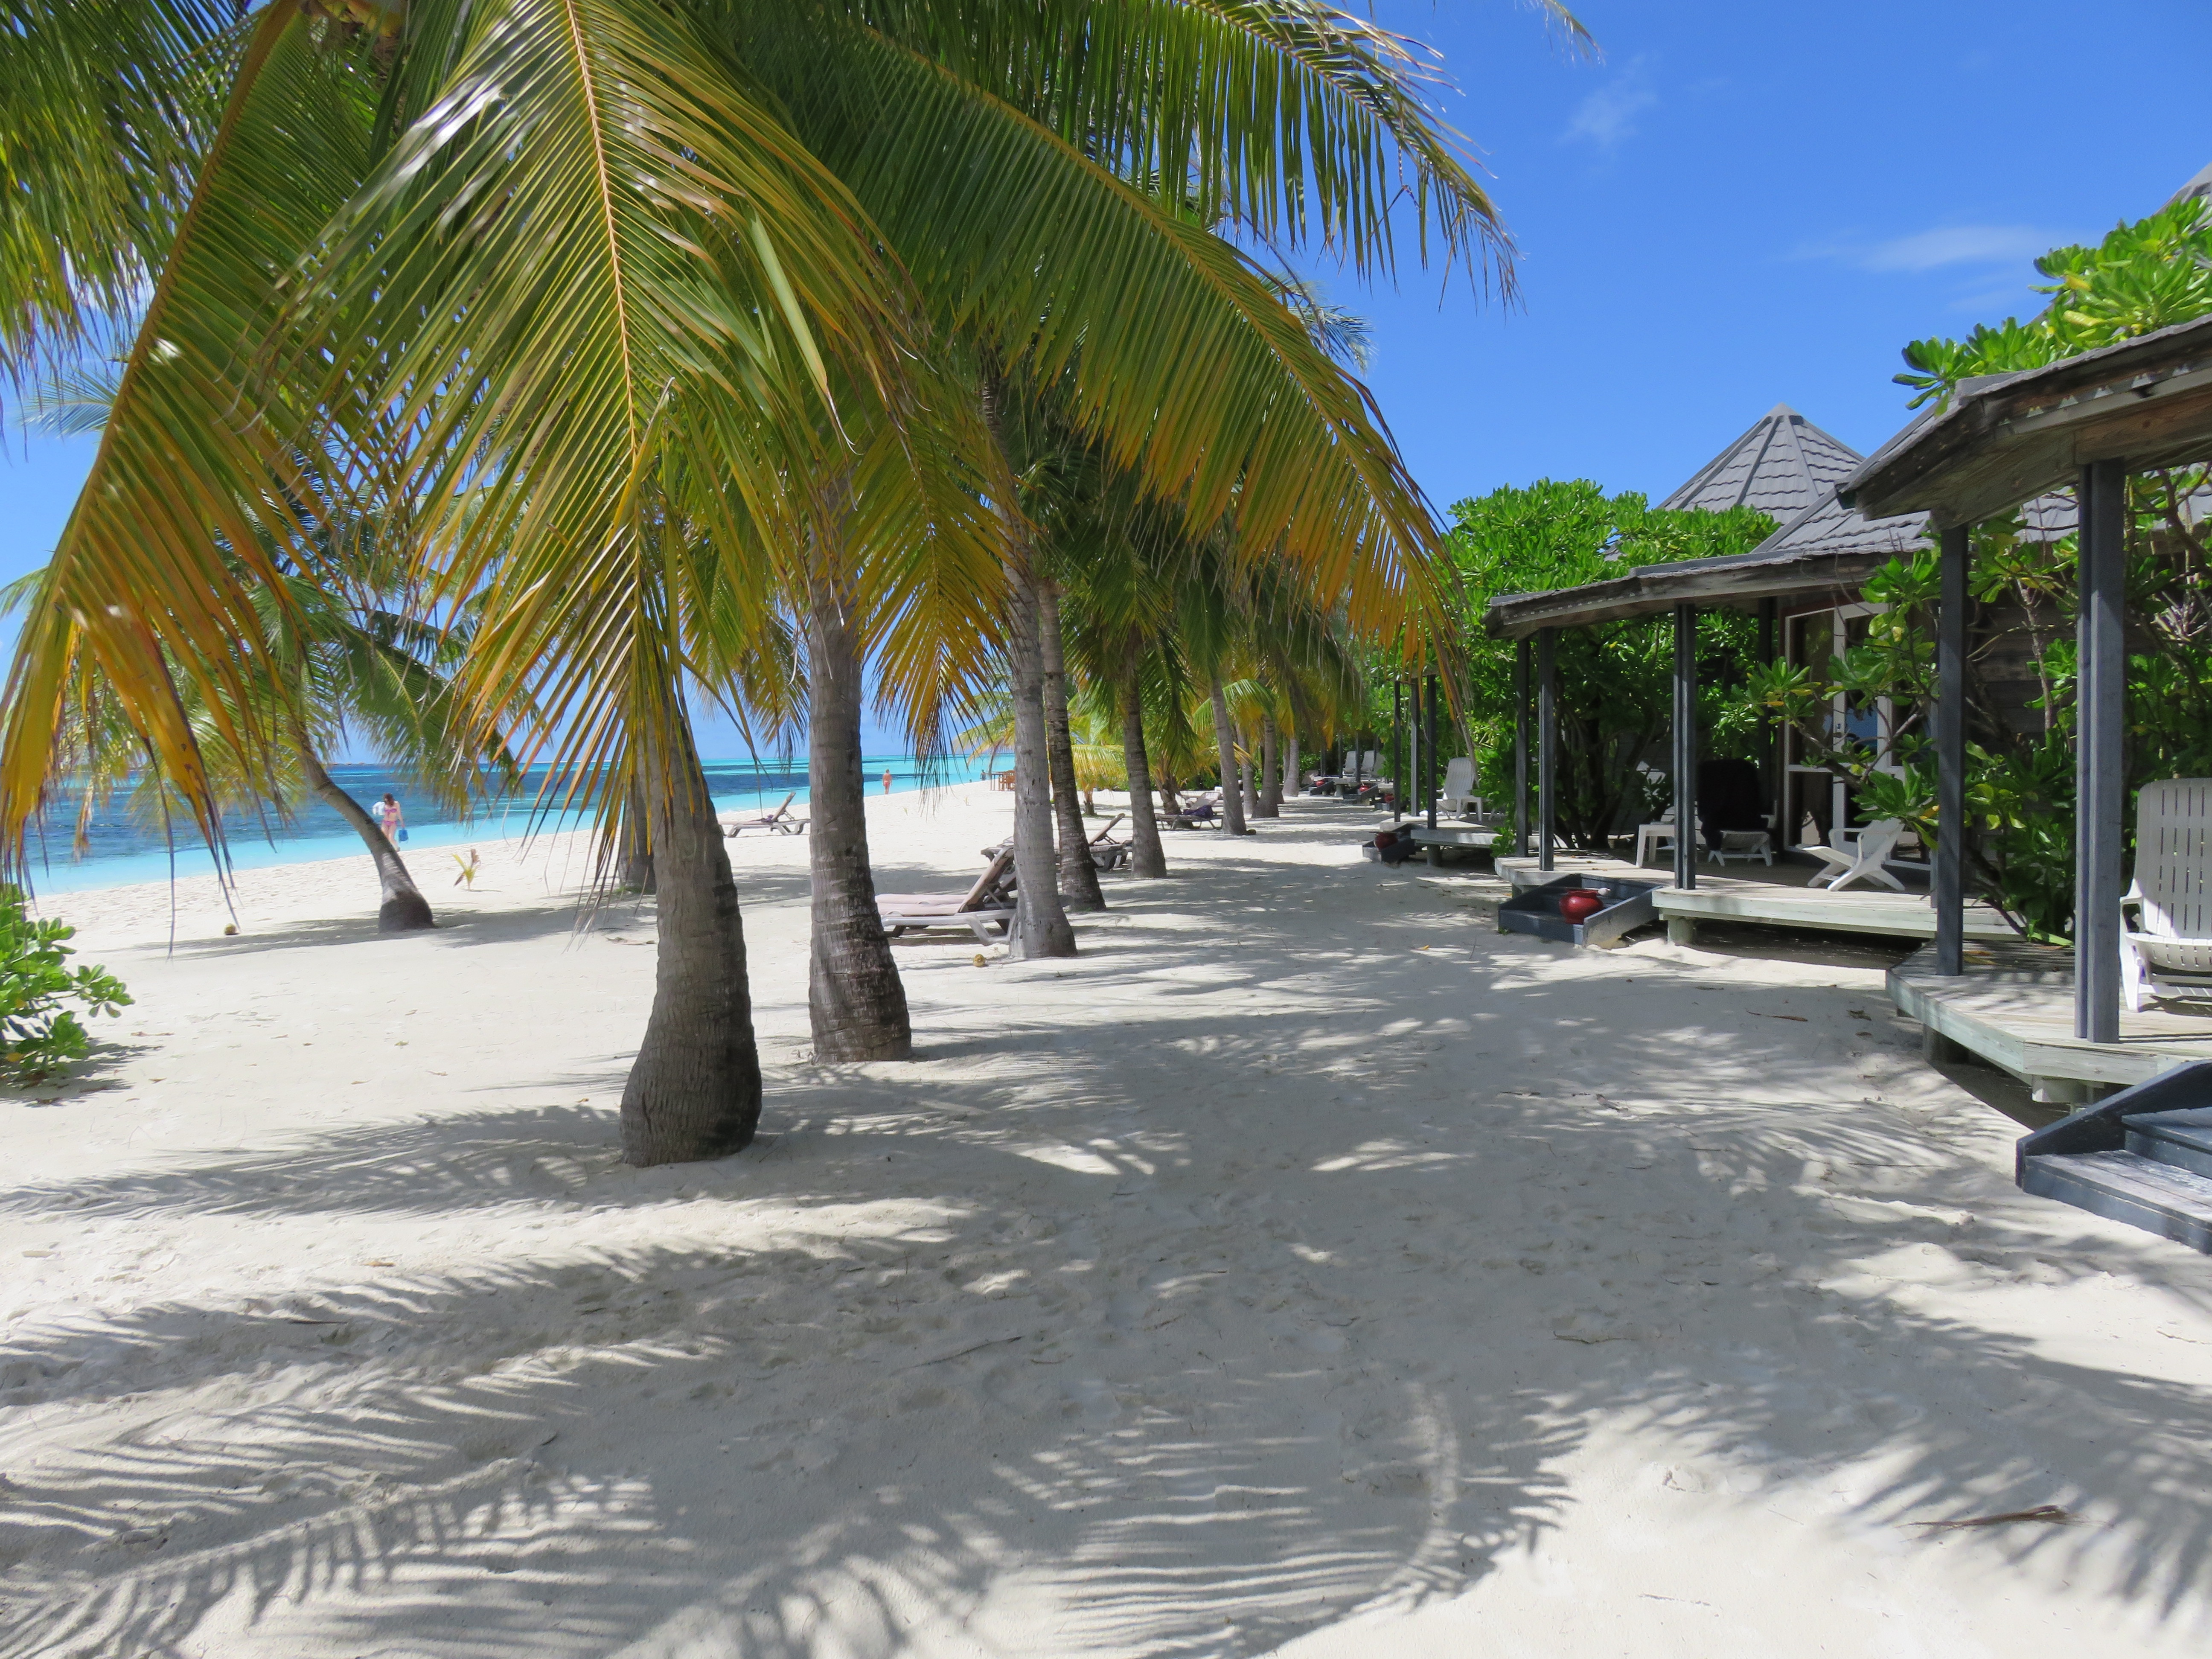
beach, sea, tree, water, sand, sun, walkway, summer, vacation, holiday, blue, resort, estate, palm trees, maldives, indian ocean, bungalow, beach bungalow, atoll, kuredu, arecales, palm family